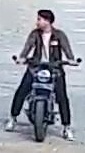
person-with-helmet: 0
person-without-helmet: 1